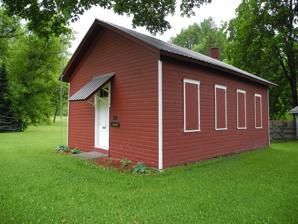
Building: Lee School (Montour, New York)
Country: United States of America
Year built: 1884
United States historic place Lee School U.S. National Register of Historic Places Show map of New York Show map of the United States Location NY 14, Montour, New York Coordinates 42°19′40″N 76°50′28″W / 42.32778°N 76.84111°W / 42.32778; -76.84111 Area 0.4 acres (0.16 ha) Built 1884 Architectural style Late 19th Century Vernacular NRHP reference No. 98000572 Added to NRHP May 20, 1998 Lee School is a historic one-room school building located at Montour in Schuyler County, New York .  It is a one-room, one story, gable roofed frame building built in 1884.  It served the town as Montour District #1 School until 1937. It was listed on the National Register of Historic Places in 1998. References